Andrew of Perugia

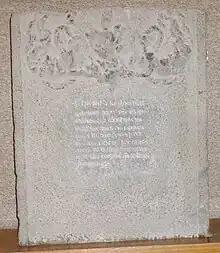
Copy of the tombstone of Andrew of Perugia at the Quanzhou Museum of Maritime History (the original is in Beijing).

Andrew of Perugia (died ) was a Franciscan friar and Bishop born in Perugia, Italy, and active in China in the 14th century. He was Bishop of Quanzhou (ancient Zaiton) in Fujian from 1322.